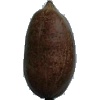
Label: Nut Pecan 1